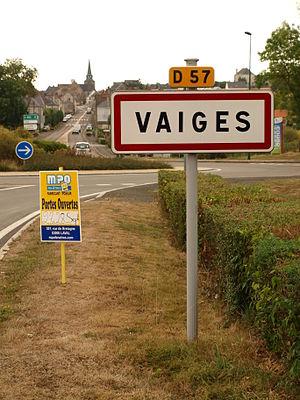
Vaiges (Mayenne, France)
Vaiges est une commune française, située dans le département de la Mayenne en région Pays de la Loire, peuplée de 1 167 habitants.